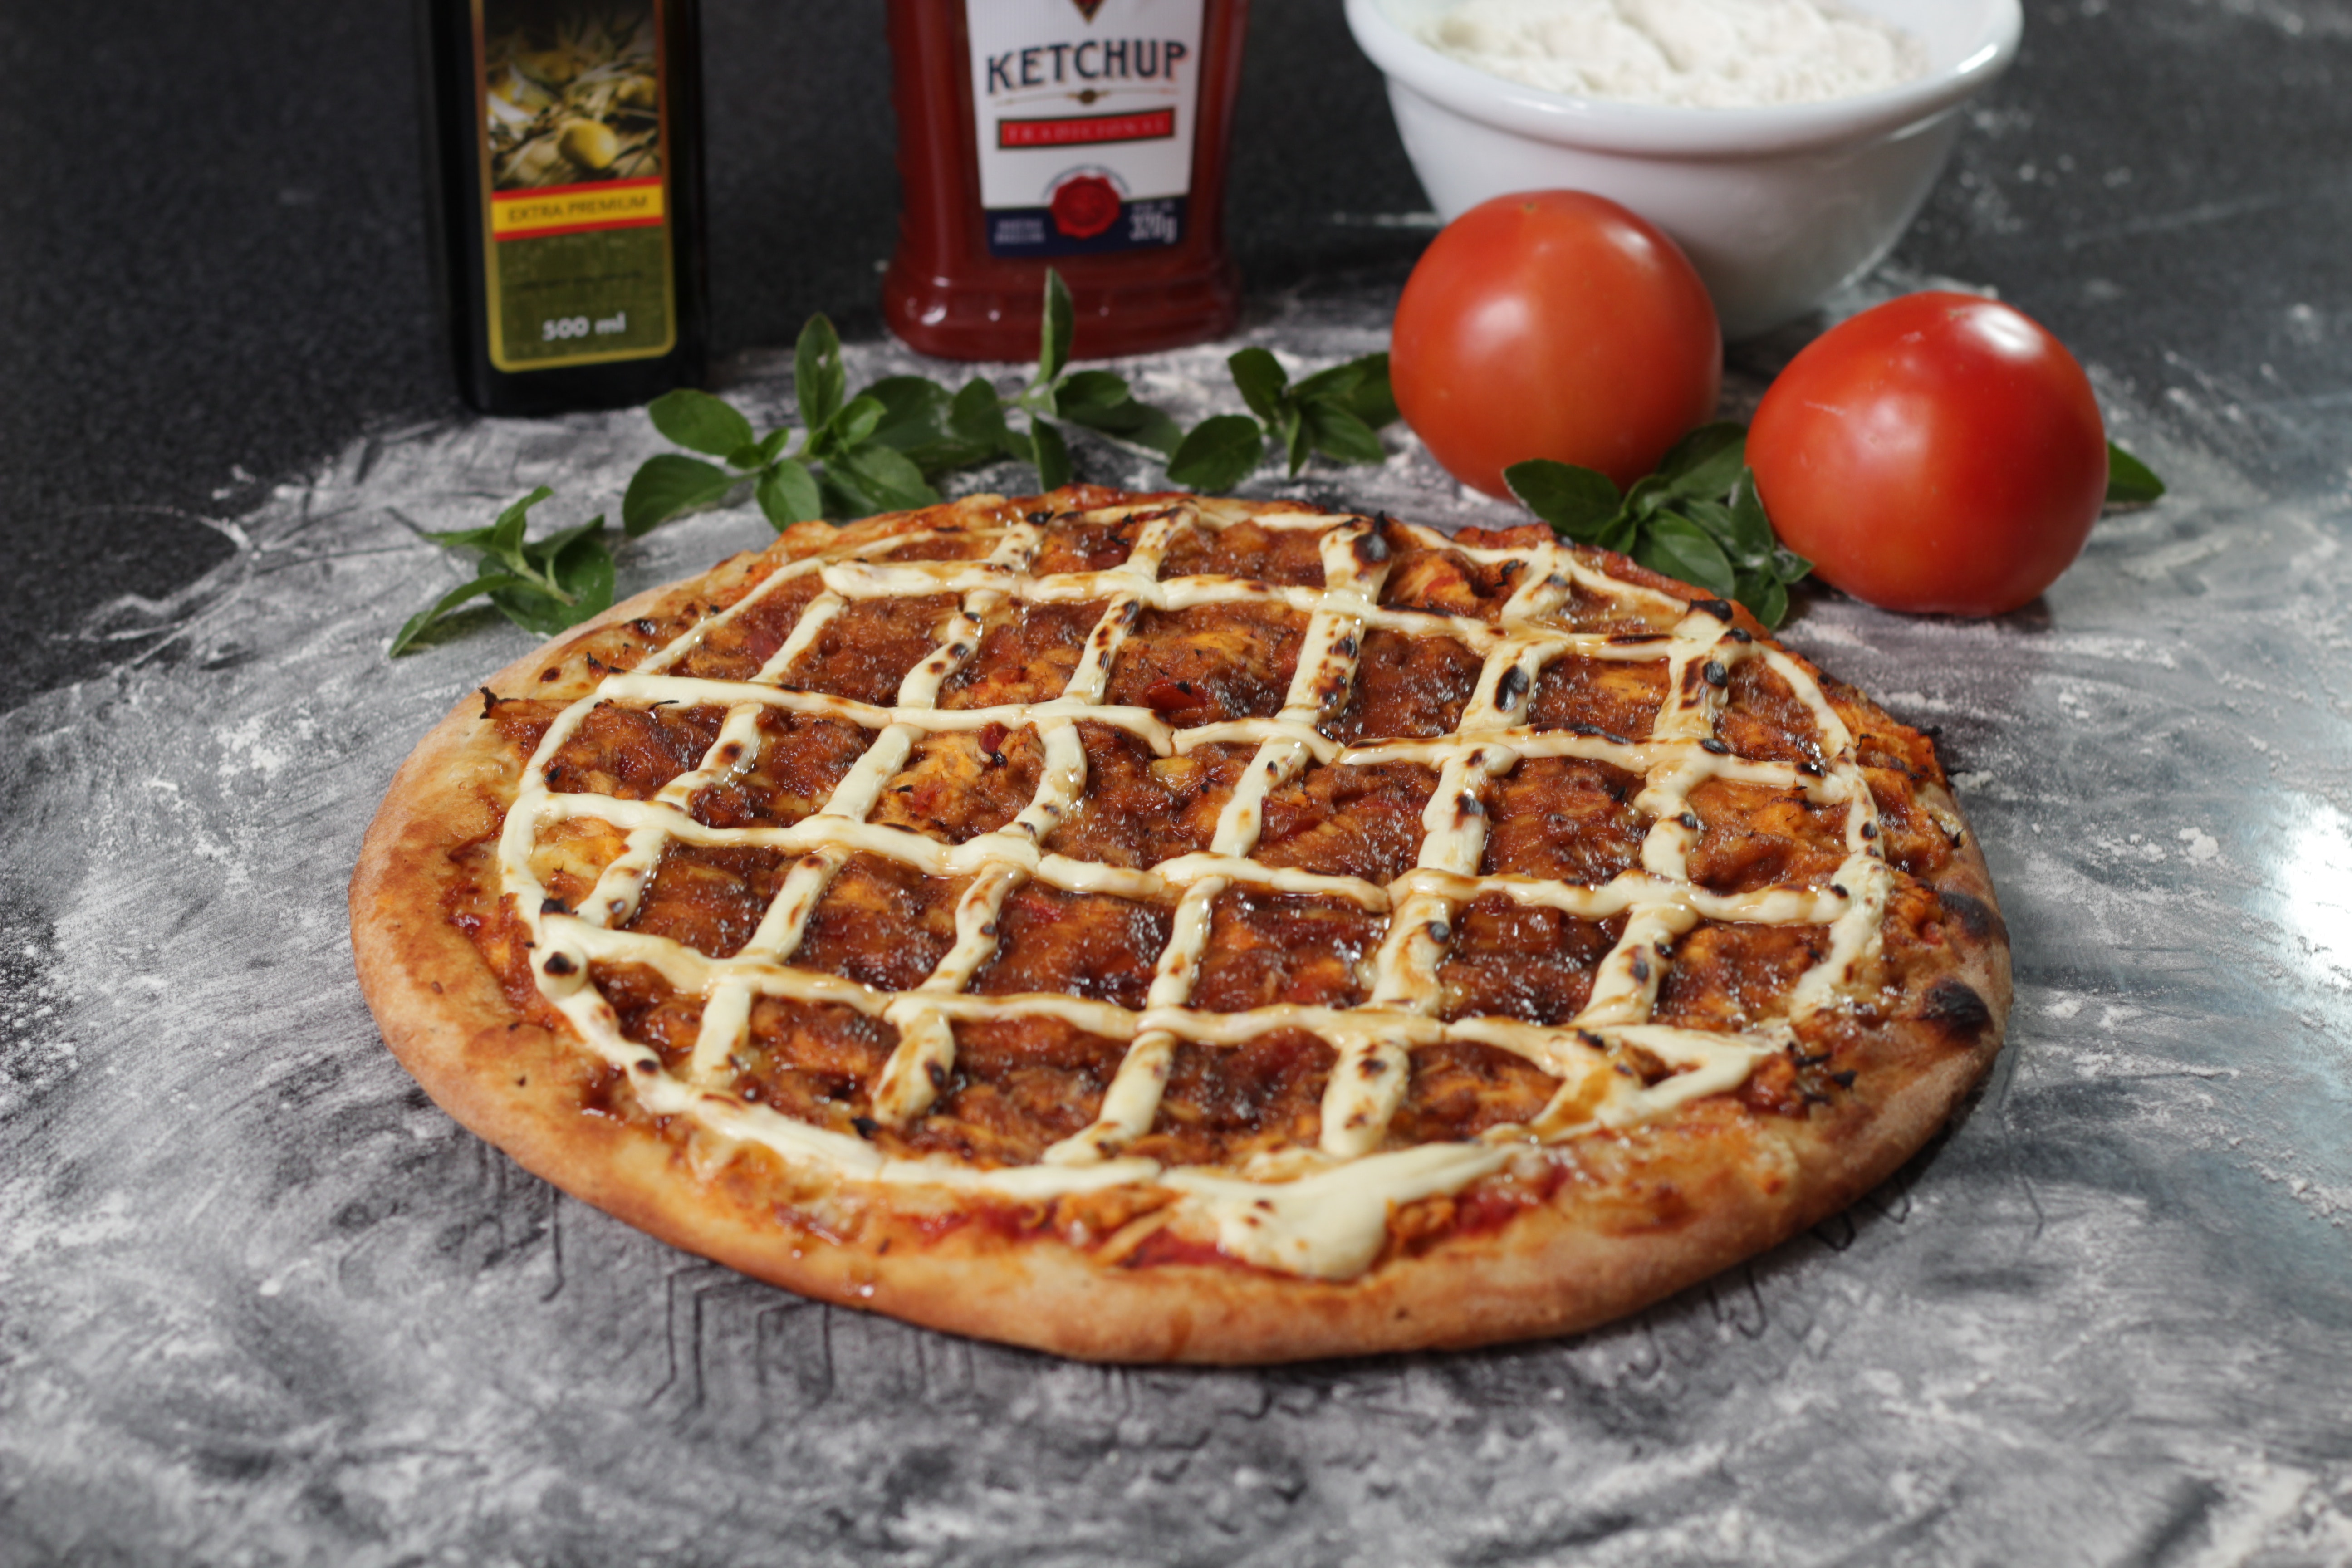
dish, food, cuisine, ingredient, waffle, pizza, fast food, belgian waffle, flatbread, recipe, baked goods, produce, finger food, breakfast, Manakish, american food, dessert, italian food, bazlama, focaccia, comfort food